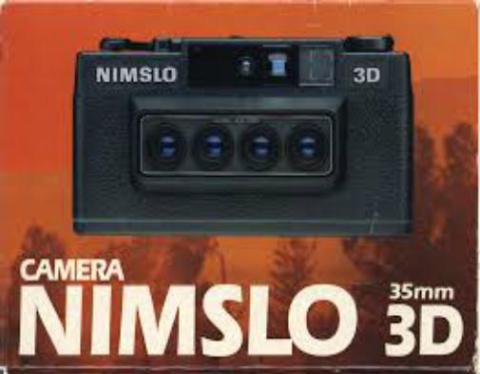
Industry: Electronic